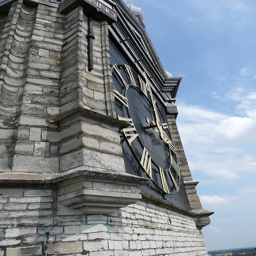
A tall brick building with a clock on it's face.
The top of a steeple with a large clock.
a tower with a large clock built in the side of it
A white stone building with a gold and black clock on the side.
A brick clock tower displays the time above the city